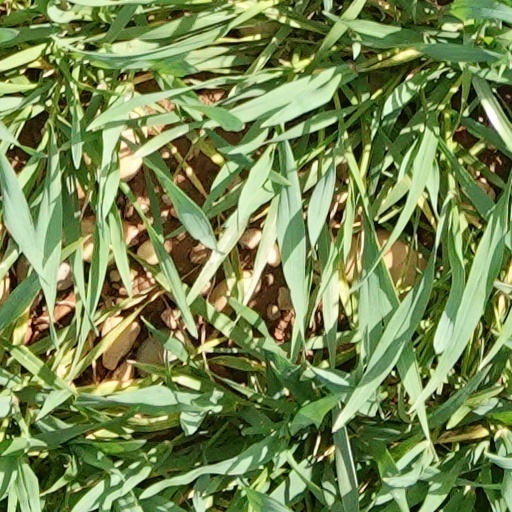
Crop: wheat